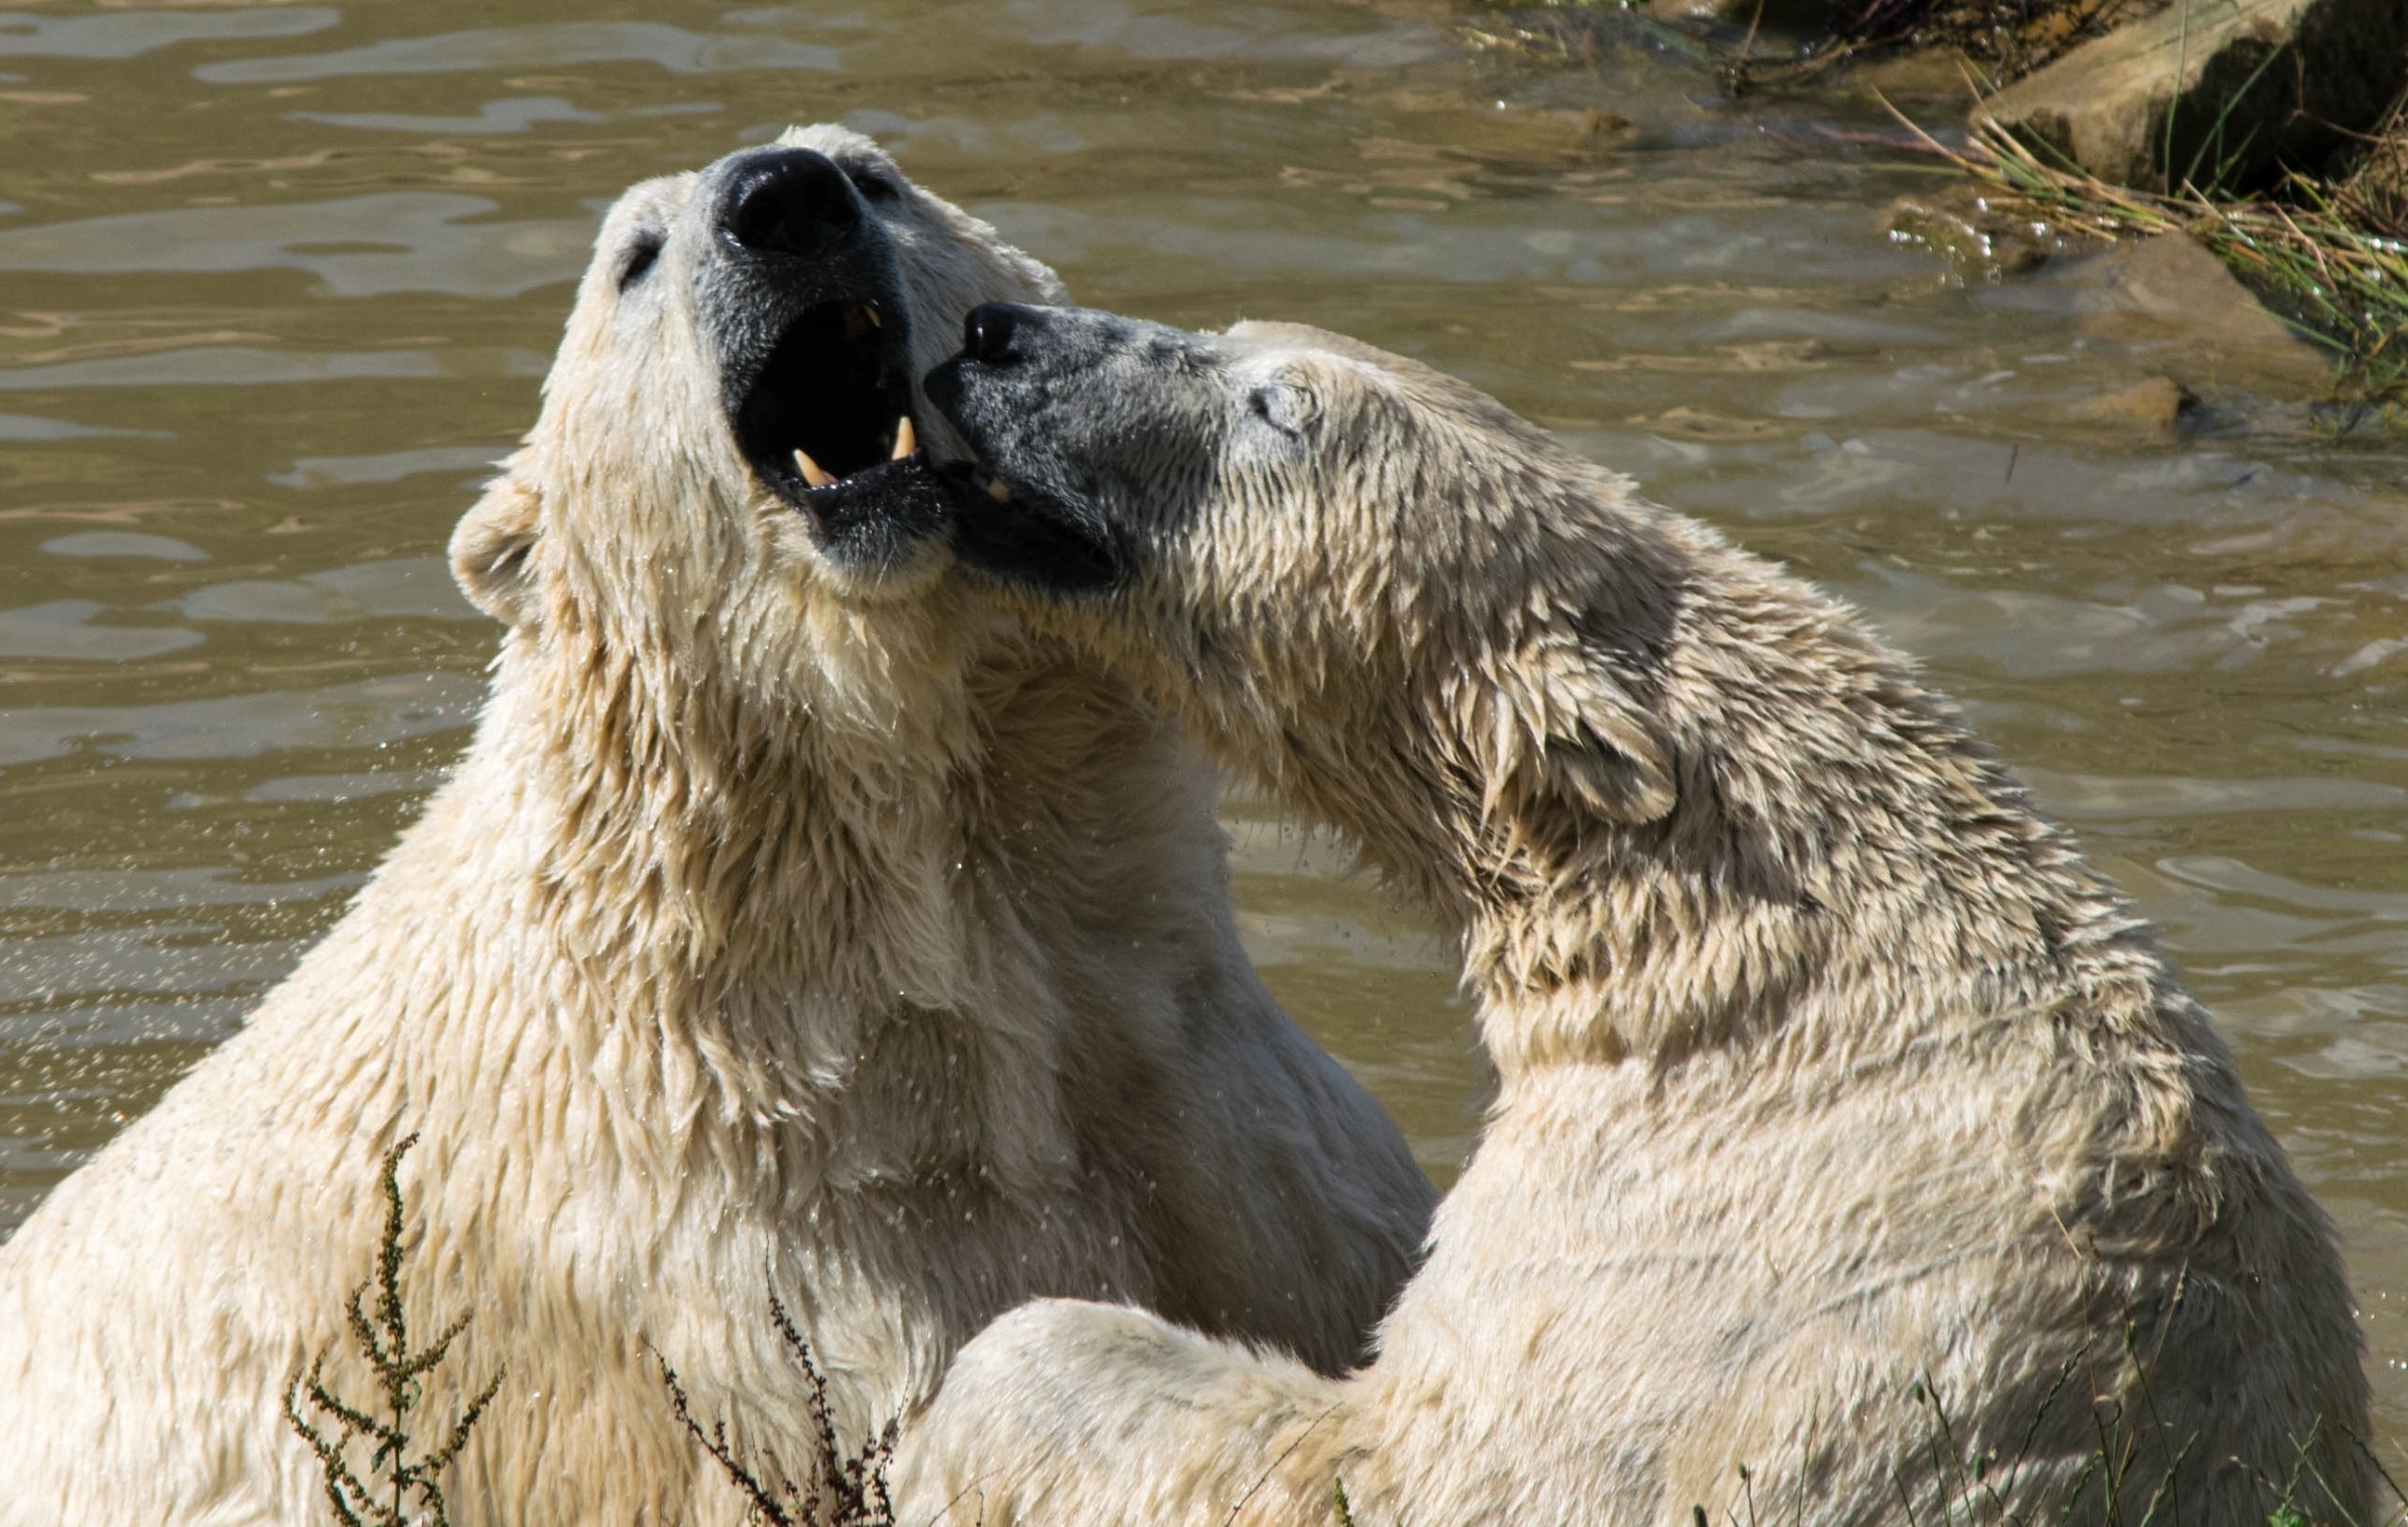
white, bear, wildlife, zoo, mammal, fauna, polar bear, vertebrate, dog like mammal, irish wolfhound